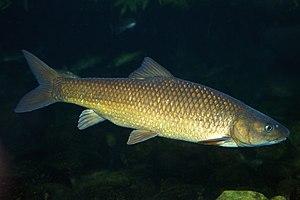
Labeobarbus est un genre de poissons téléostéens de l'ordre des Cypriniformes et de la famille des Cyprinidae.